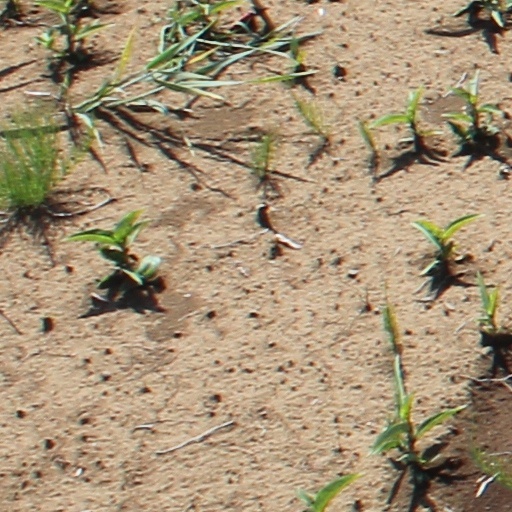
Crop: wheat